Barbro Nilsson

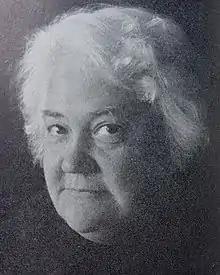
Barbro Nilsson

Barbro Nilsson née Lundberg (1899–1983) was a Swedish textile artist who is remembered in particular for her large tapestries, including the one she produced in collaboration with Sven Erixson for the Gothenburg Concert Hall in 1939. She was active as a teacher at Konstfack and as head of Märta Måås-Fjetterström's weaving establishment in Båstad. Nilsson produced her own rugs and church textiles, many with motives inspired by nature.